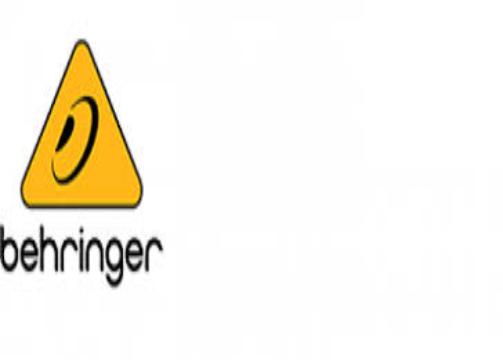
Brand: Behringer
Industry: Electronic